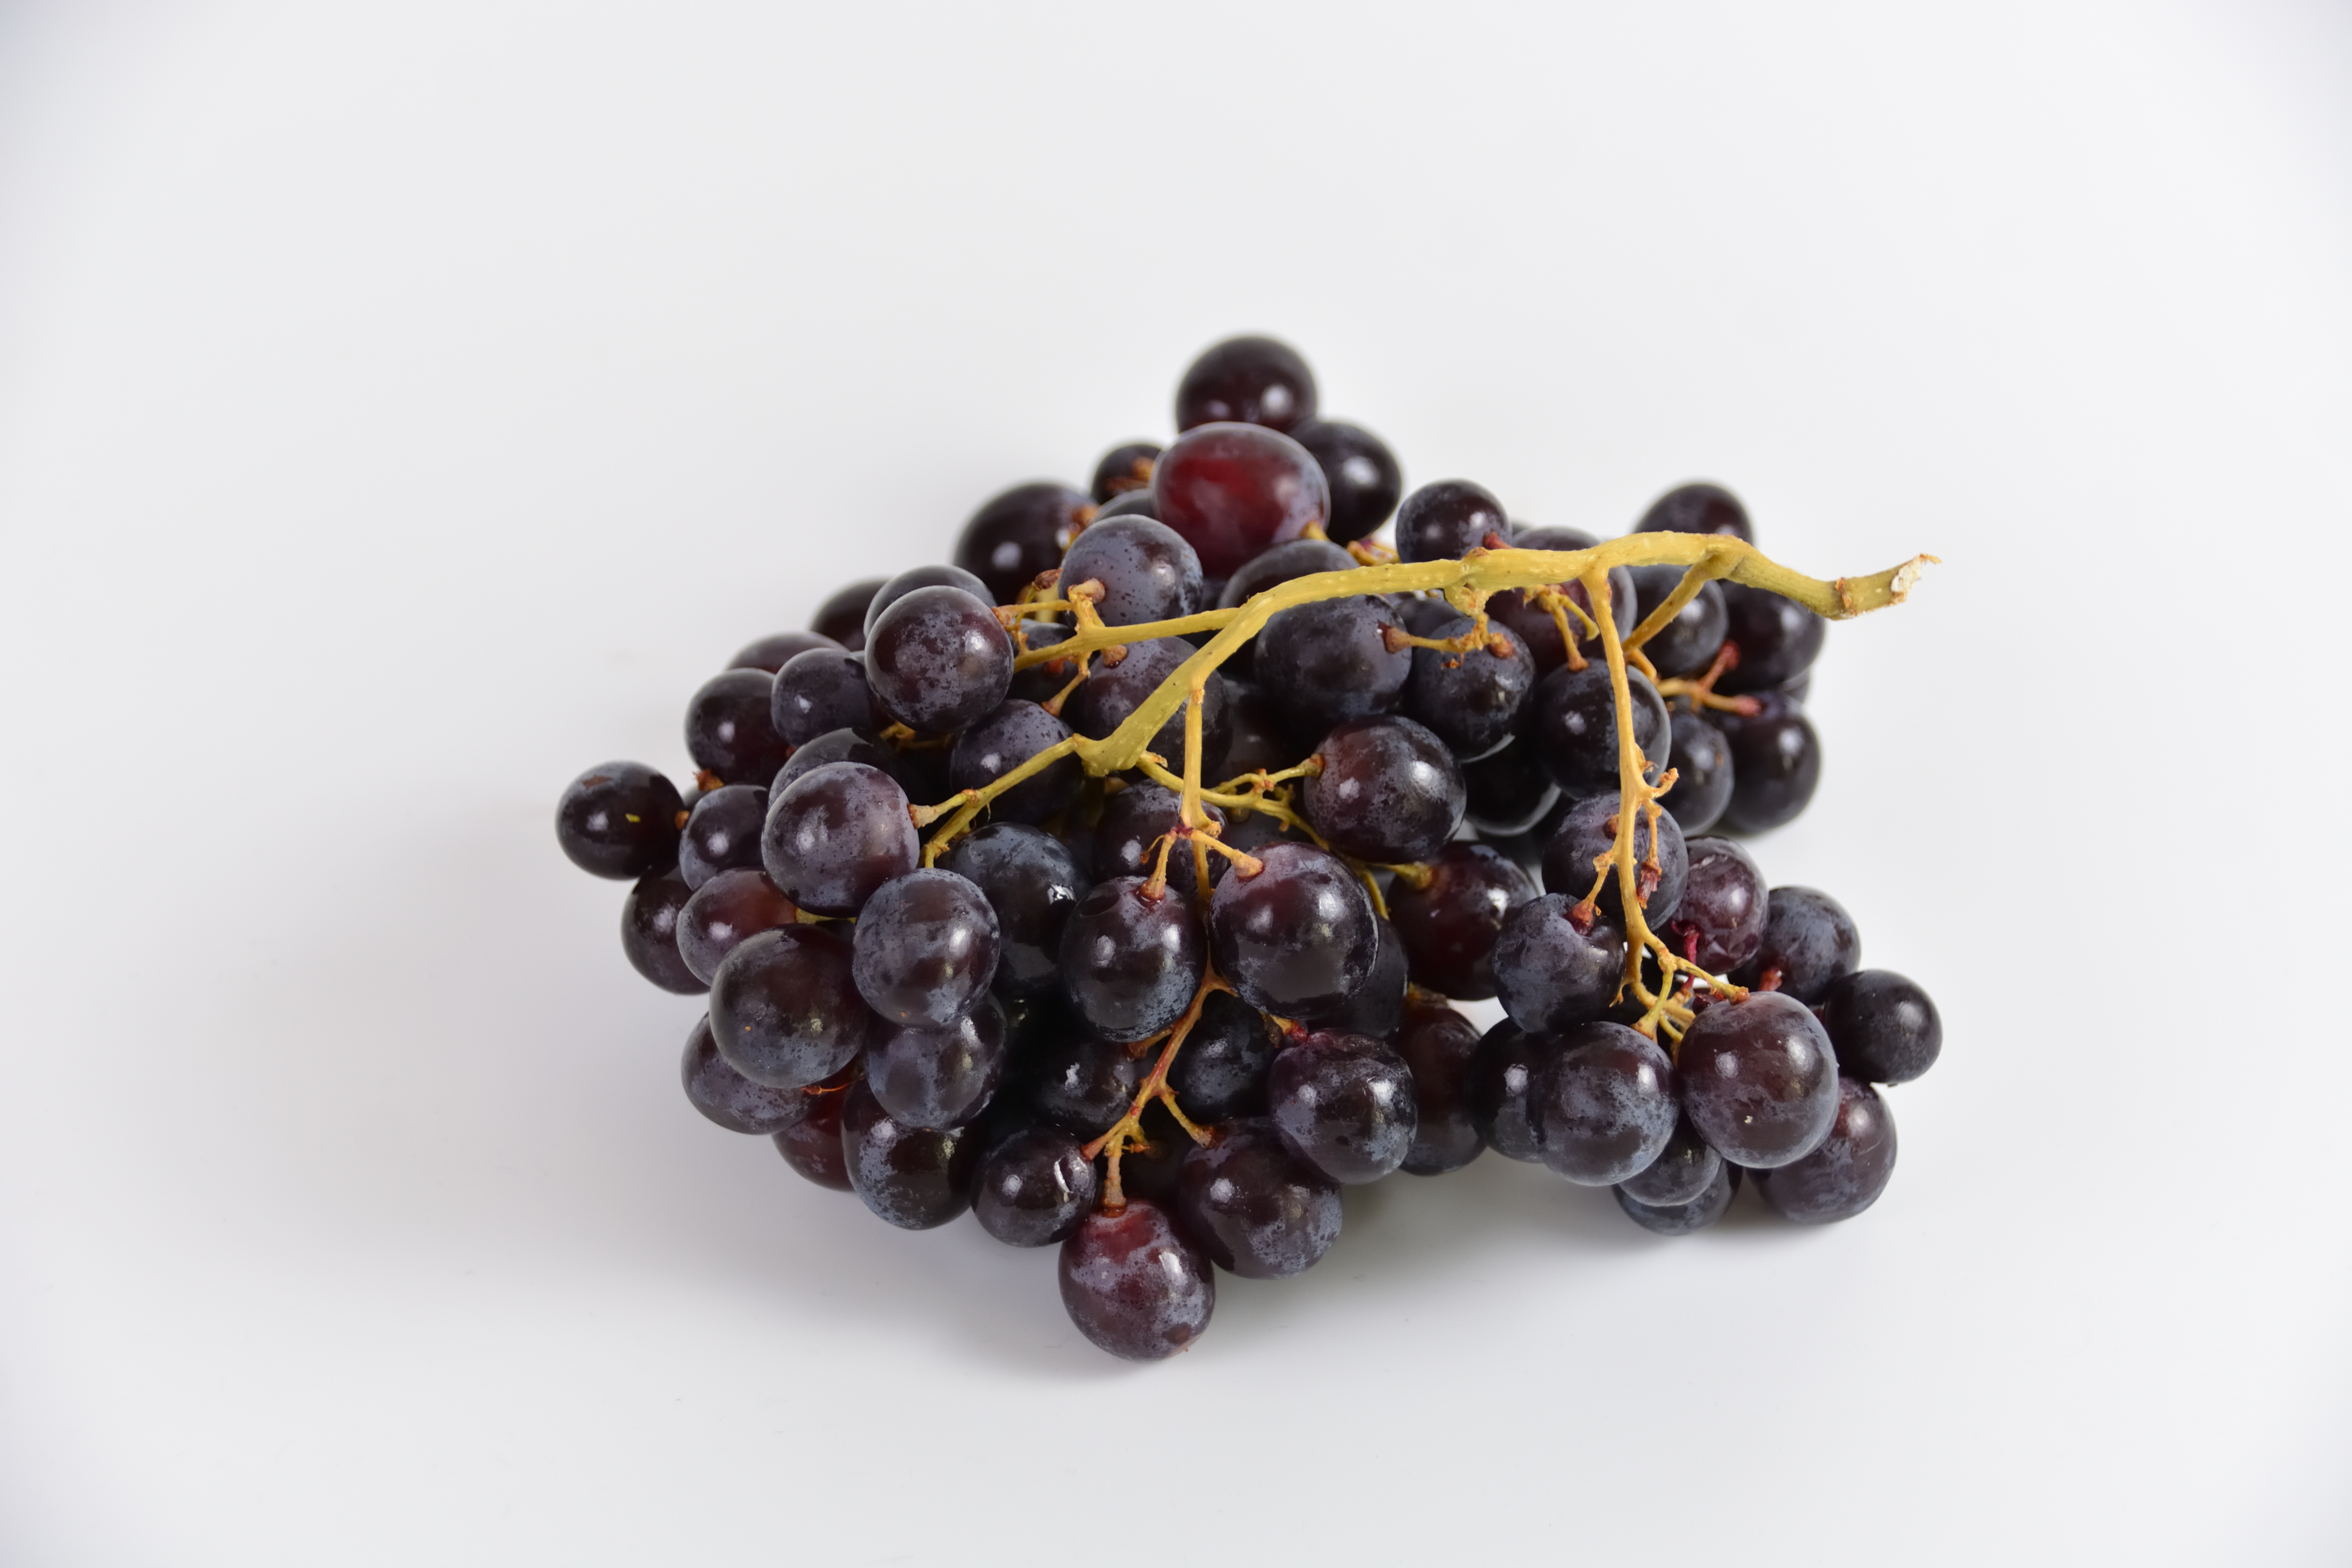
table, plant, grape, vintage, fruit, berry, food, produce, dessert, eat, blackberry, power, healthy food, healthy eating, flavor, bio, bunch of grapes, flowering plant, vitis, tasting, black grapes, dietetic, land plant, grapevine family, zante currant, terroir